World Museum

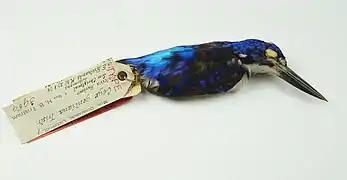
Holotype of "Ceyx gentiana" Tristram (NML-VZ T3959)

The reserve collection includes animals from famous naturalists such as Charles Darwin, Alfred Russel Wallace, John James Audubon, William Thomas March, John Whitehead and Stamford Raffles, transfers from other museums (Selangor Museum, India Museum), circuses (Barnum and Bailey) and zoos (Southport Zoological Gardens, Chester Zoo); and collections from the museum's expeditions.